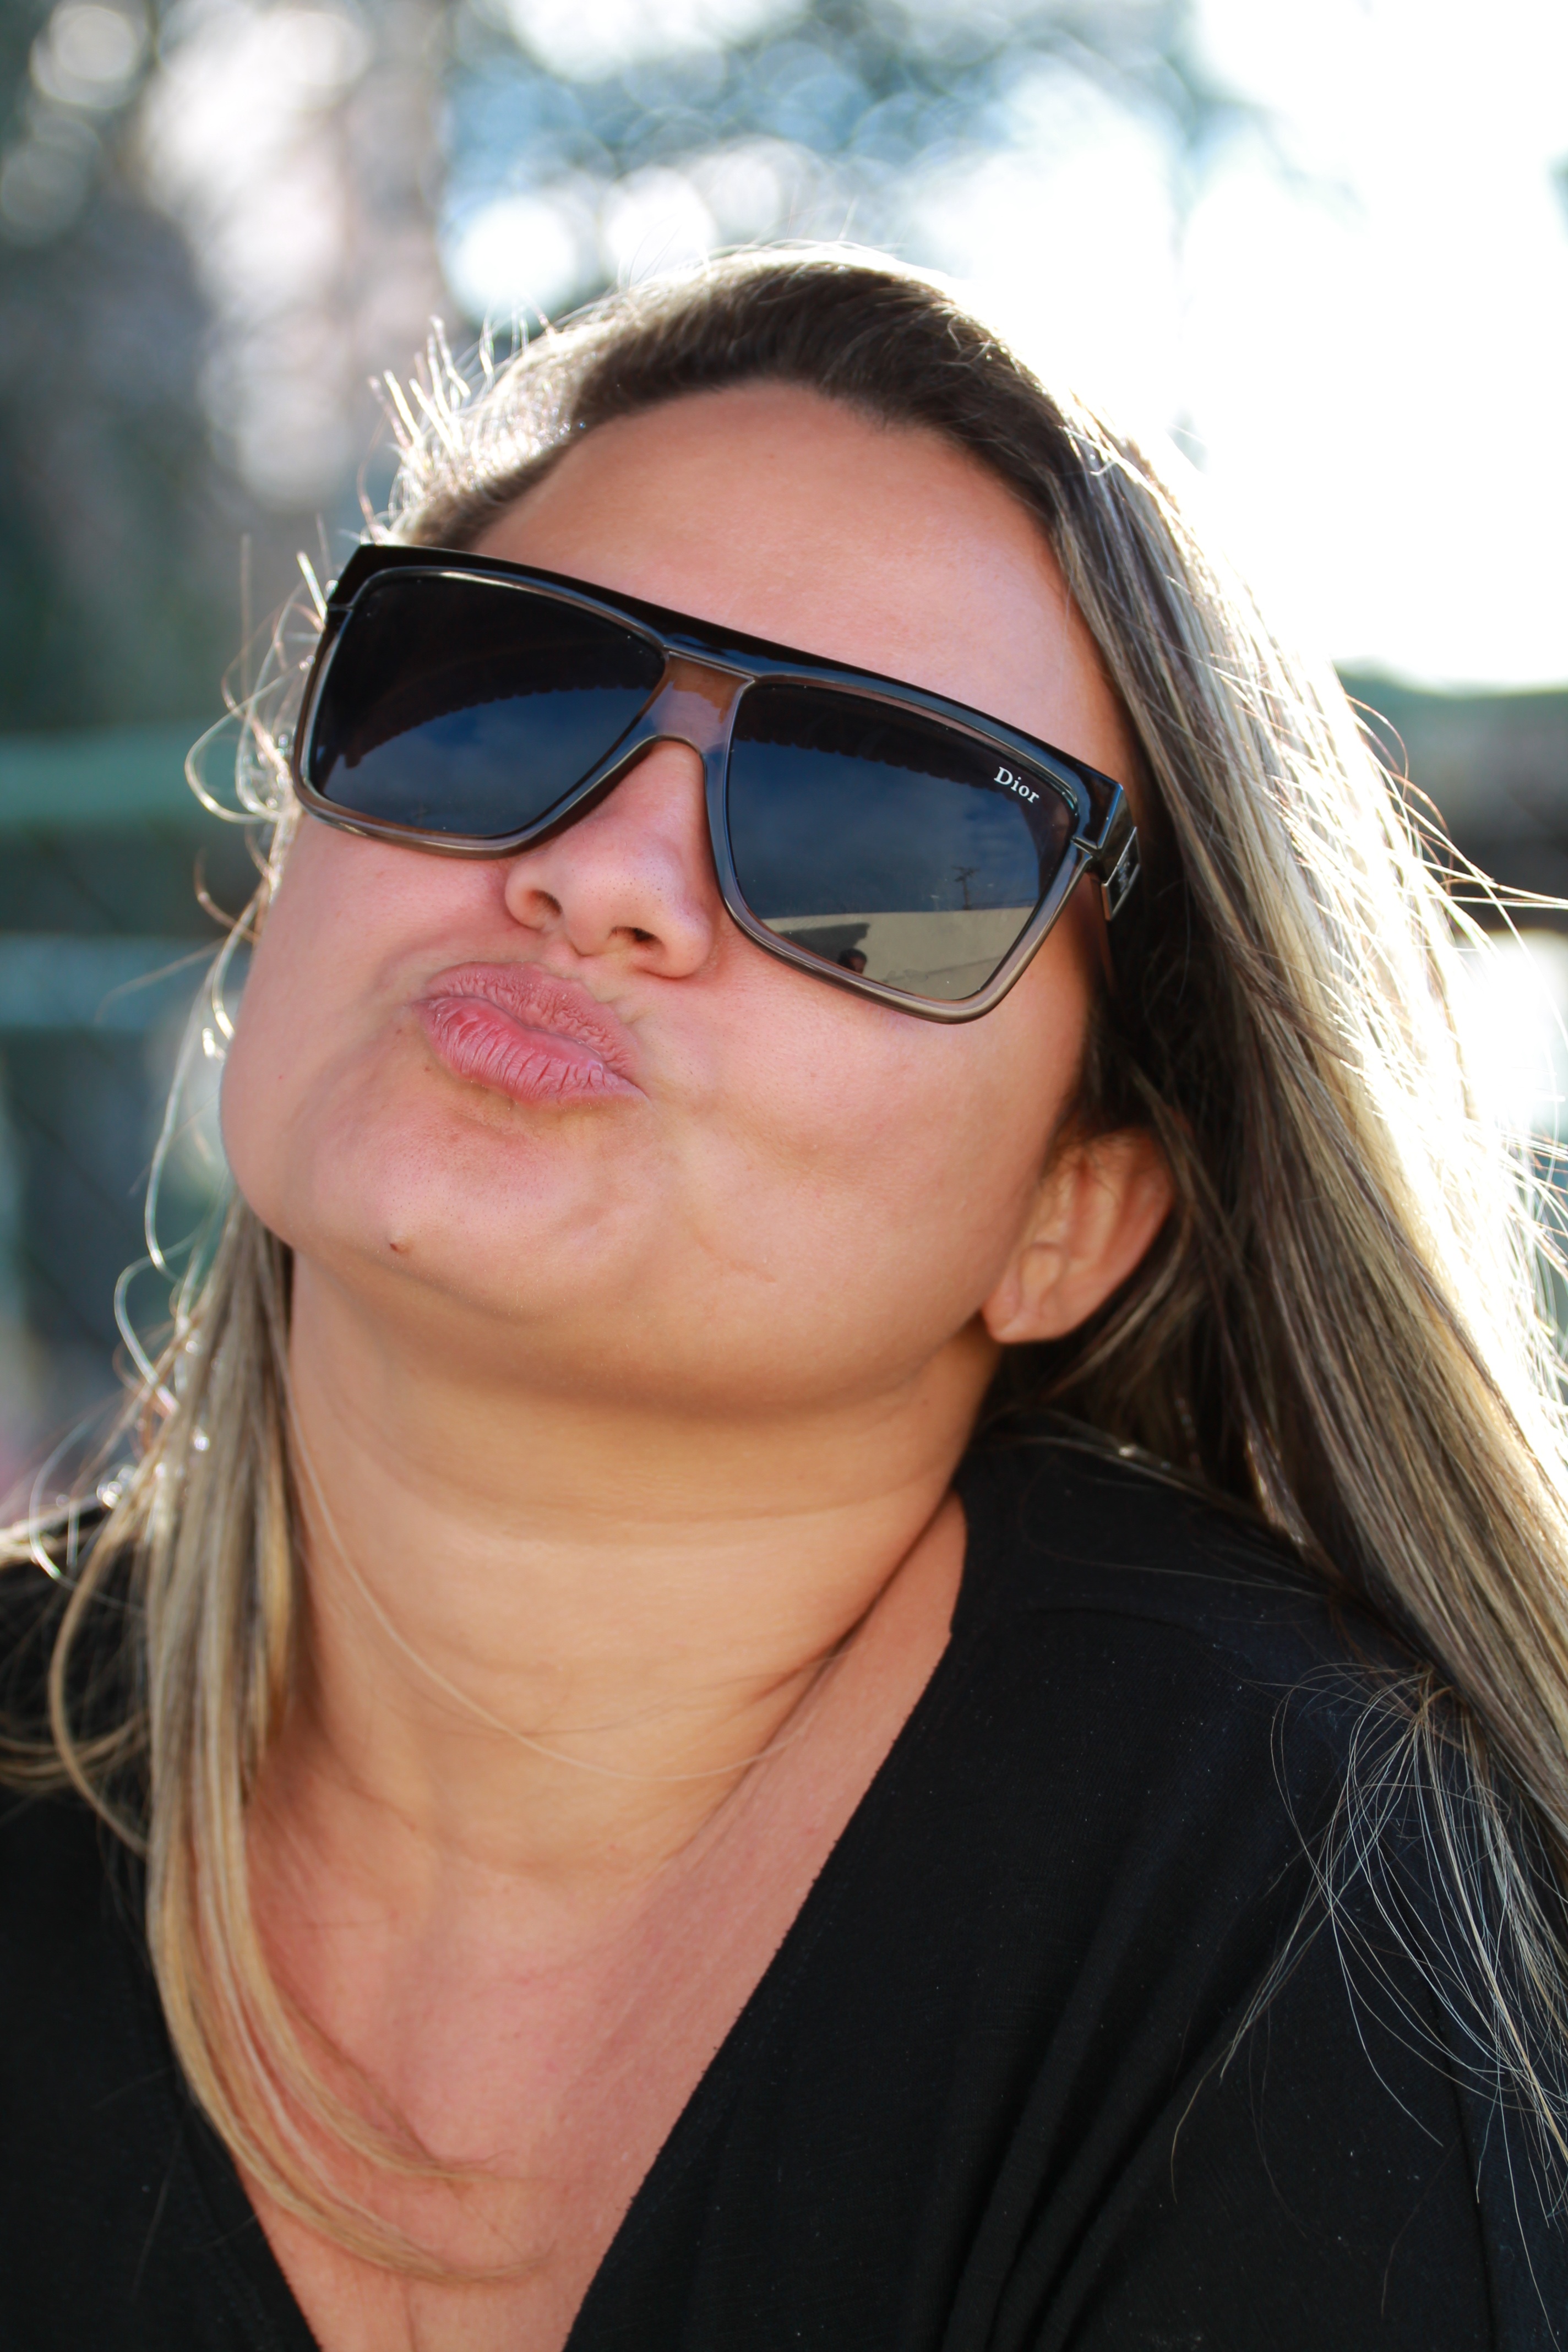
person, girl, woman, hair, photography, female, portrait, model, spring, fashion, facial expression, hairstyle, smile, face, nose, sunglasses, eye, glasses, head, eyewear, beauty, beautiful, blond, emotion, charm, beautiful woman, brown hair, feminine beauty, fashion accessory, vision care